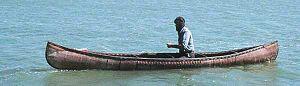
L'écorce de bouleau est un matériau traditionnel en Europe du Nord, en Russie, en Sibérie, au Canada et au nord des États-Unis. C'est un matériau souple, résistant et imperméable, qui se plie, se façonne et se coud aisément. Elle s'obtient facilement par incision superficielle des troncs et branches principales de diverses espèces de bouleau.
Le canoë, ou canoé, également appelé canot au Canada et canoë canadien en France, est un type de pirogue légère non pontée, mue à la pagaie simple, destiné à la navigation sur les rivières et les lacs. Il peut exceptionnellement être équipé de voile latine, lorsque le canoë est équipé de dérives latérales.
Gamaliel Smethurst est un marchand, un homme politique et écrivain britannique.